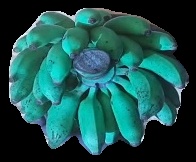
Variety: elakki-bale
Grade: grade3